Fore River Shipyard

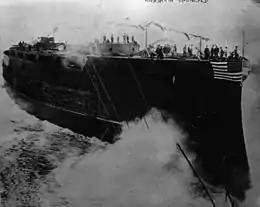
Launching of "Rivadavia"

The Russo-Japanese War further benefited the yard, as the Imperial Japanese Navy contracted five Type 1 submarines at the yard. Little is known of the first submarines built at the yard, although they were promptly disassembled and shipped to the West Coast, from which they were shipped to Japan in 1904. The war brought expanded submarine development to the yard, as the Holland Torpedo Boat Company was purchased by the Electric Boat Company. Since Electric Boat had no yard of its own, it subcontracted to Fore River in order to complete orders. The first American submarine built at the yard was , launched in 1906. This arrangement lasted for the next twenty years, until Electric Boat built its own yard in 1924. Fore River would remain the primary builder of Electric Boat-designed submarines through the S-class of 1922, completing a total of 69 submarines for the US Navy during this period.